Question: Please indicate a possible affordance area of the fork that can be used for holding
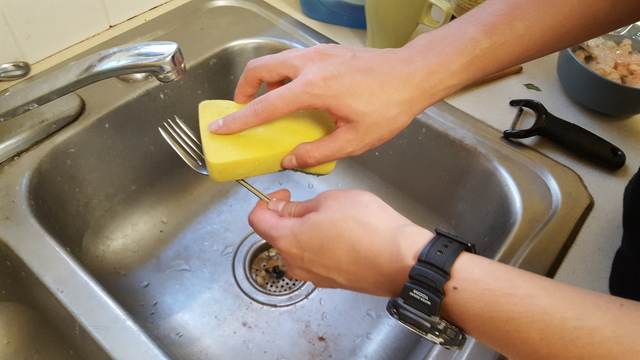
Answer: [147.5, 109.5, 305.5, 227.5]